Arin Hanson

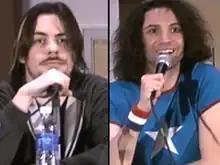
Hanson (left) with Avidan (right), pictured in 2015; both hosts of "Game Grumps"

In July 2012, Hanson and his colleague Jon Jafari (known for his comedy webseries "JonTron") created a joint YouTube channel, called "Game Grumps". In late June 2013, Dan Avidan, of the band Ninja Sex Party, replaced Jafari when he retired from "Game Grumps" to focus on his personal channel. On "Game Grumps", Hanson and Avidan play video games and talk, to an often comedic effect. Hanson has also appeared on the channel's spin-off shows "Steam Train" and "GrumpCade", along with other "Game Grumps" members in a similar format to the parent show; he and Avidan also front the "10 Minute Power Hour", in which they engage in various activities.